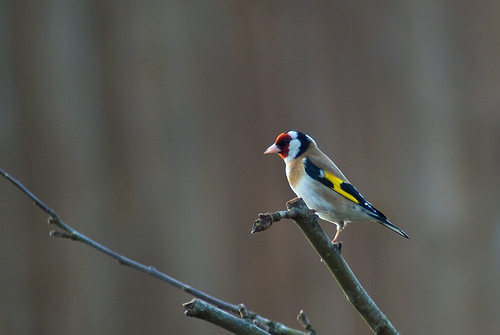
the bird has a brown breast, white throat and a small bill.
bird has multi-color body feathers, light blue breast feather, and pointed beak
this is a colorful bird with yellow and black wings and a red face.
this is a small, multicolored bird with several stripes and a white under belly and a light colored beak.
this is a very small bird with black and yellow on the wing bar and a red and white head.
this bird has wings that are black and yellow with a white body
this bird is predominantly white and beige with red accents on it face and wings that are decorated with yellow and blue.
this bird is brown, red, yellow, white, and black in color, with a light colored beak.
this colorful bird has a white belly and brown breast, yellow and black wingbars and the bill is short and pointeda small multicolored bird with a striped wing, long tail, short legs, and a short pointy beak.
Species: European Goldfinch